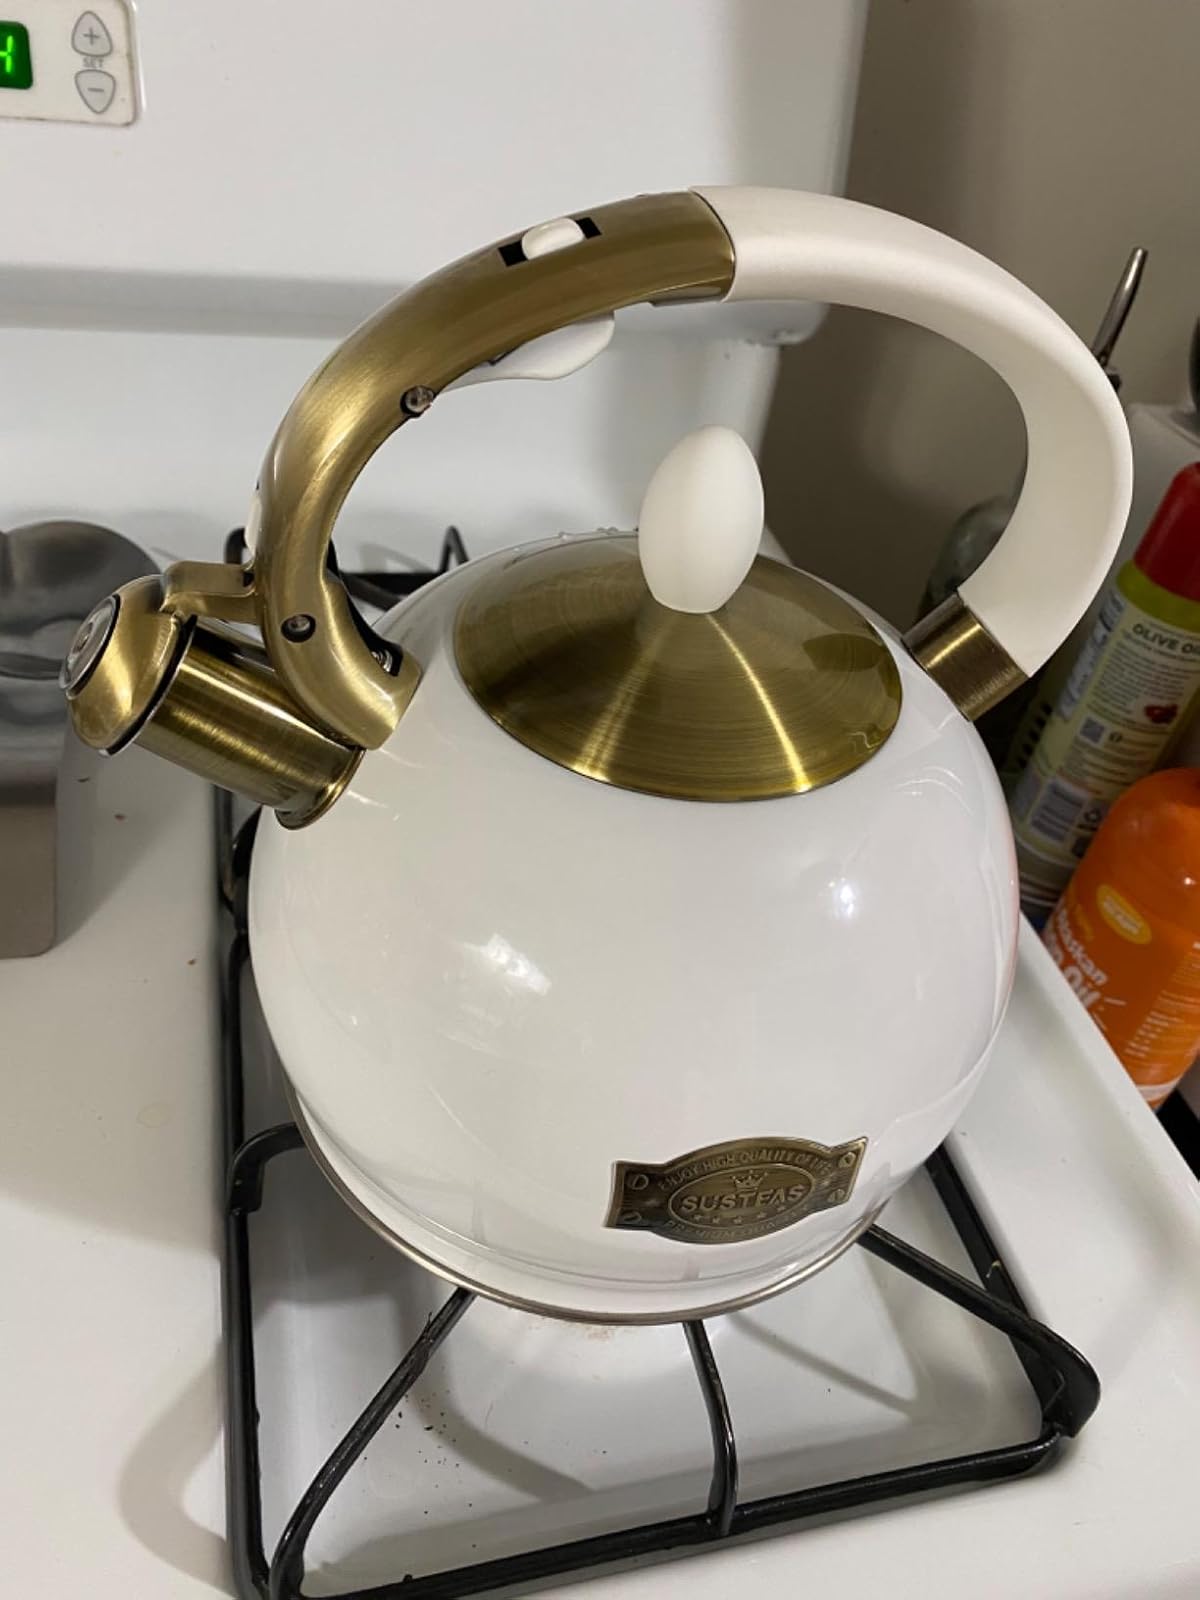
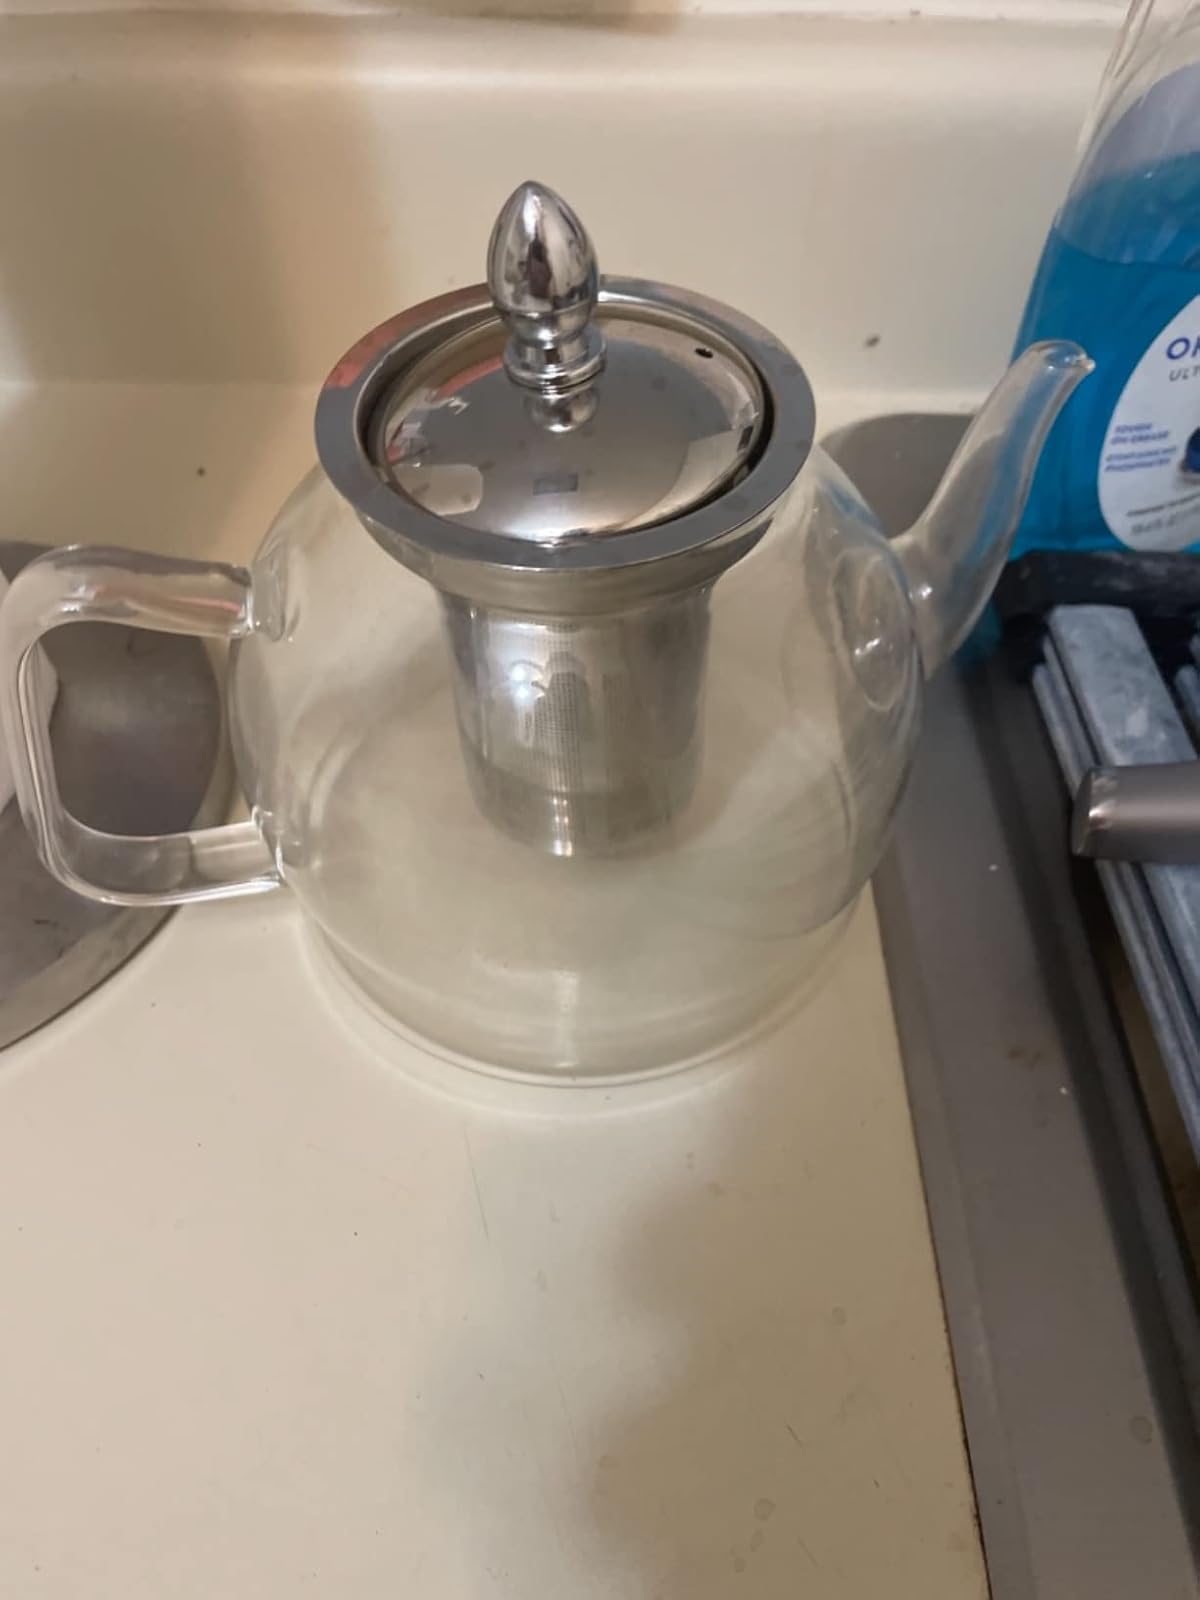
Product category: items_kettle
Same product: no